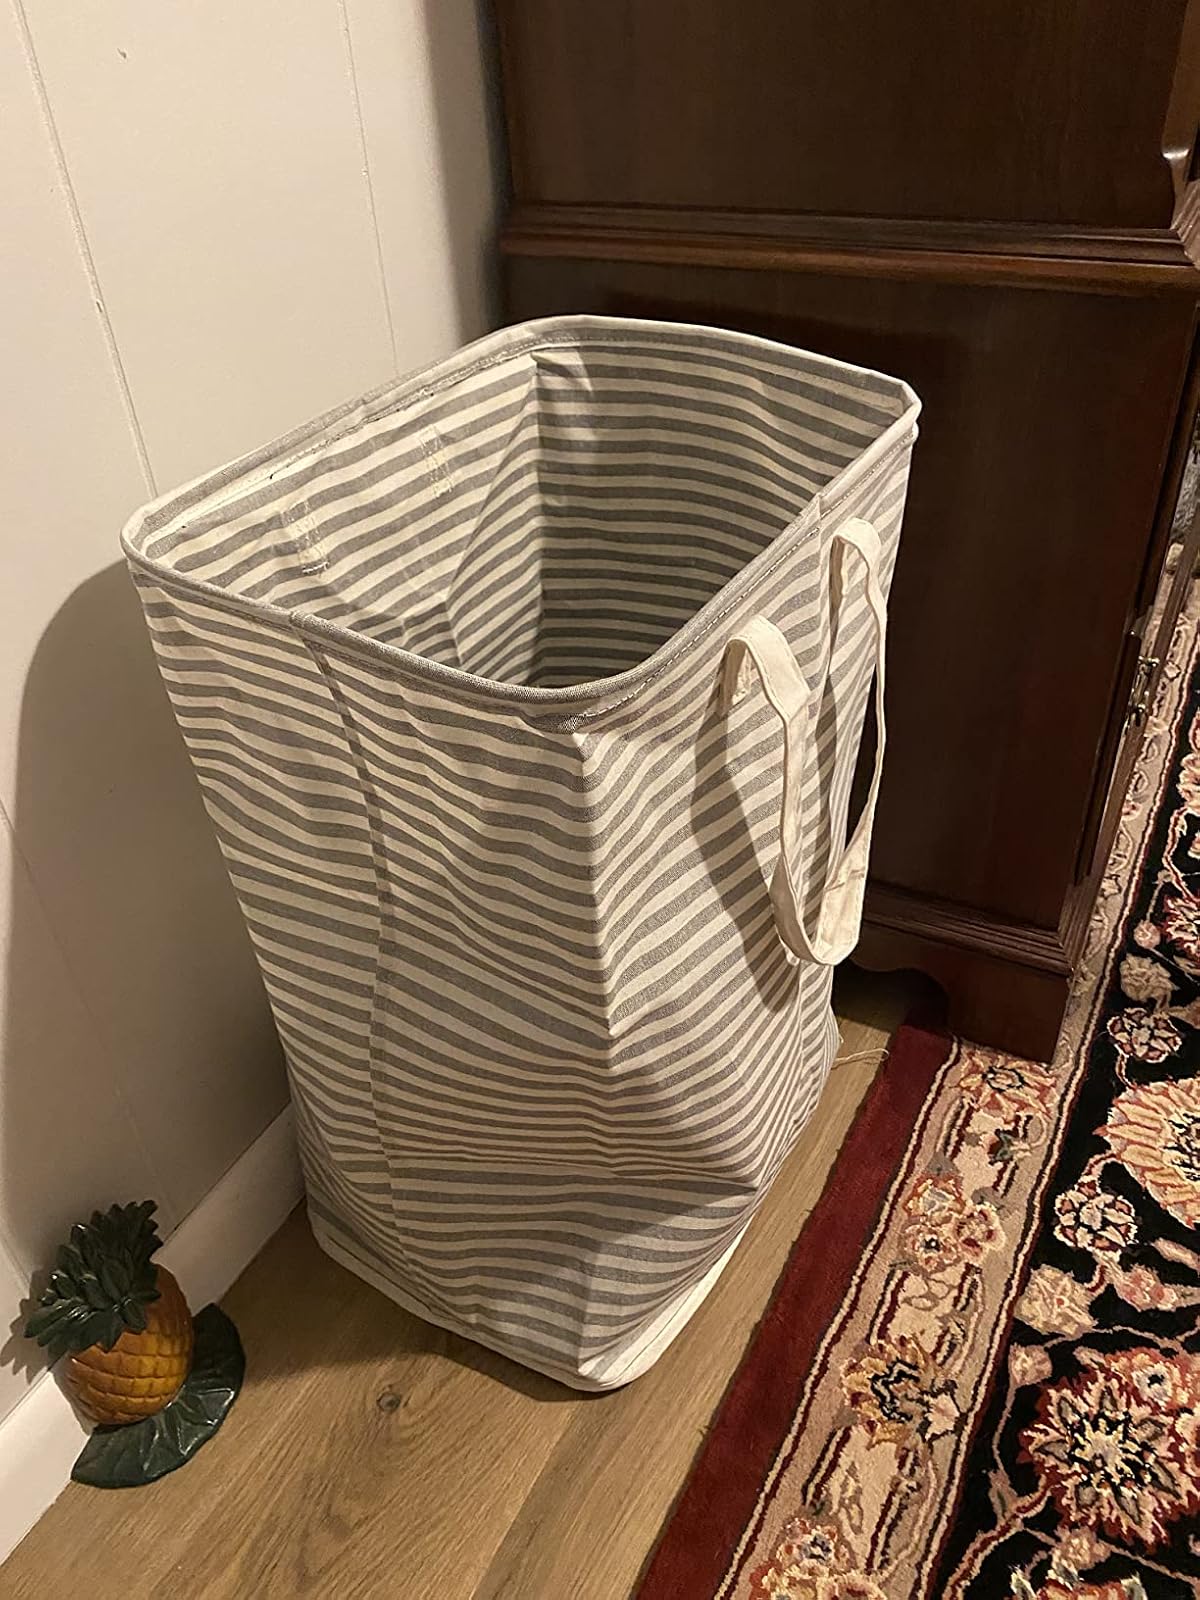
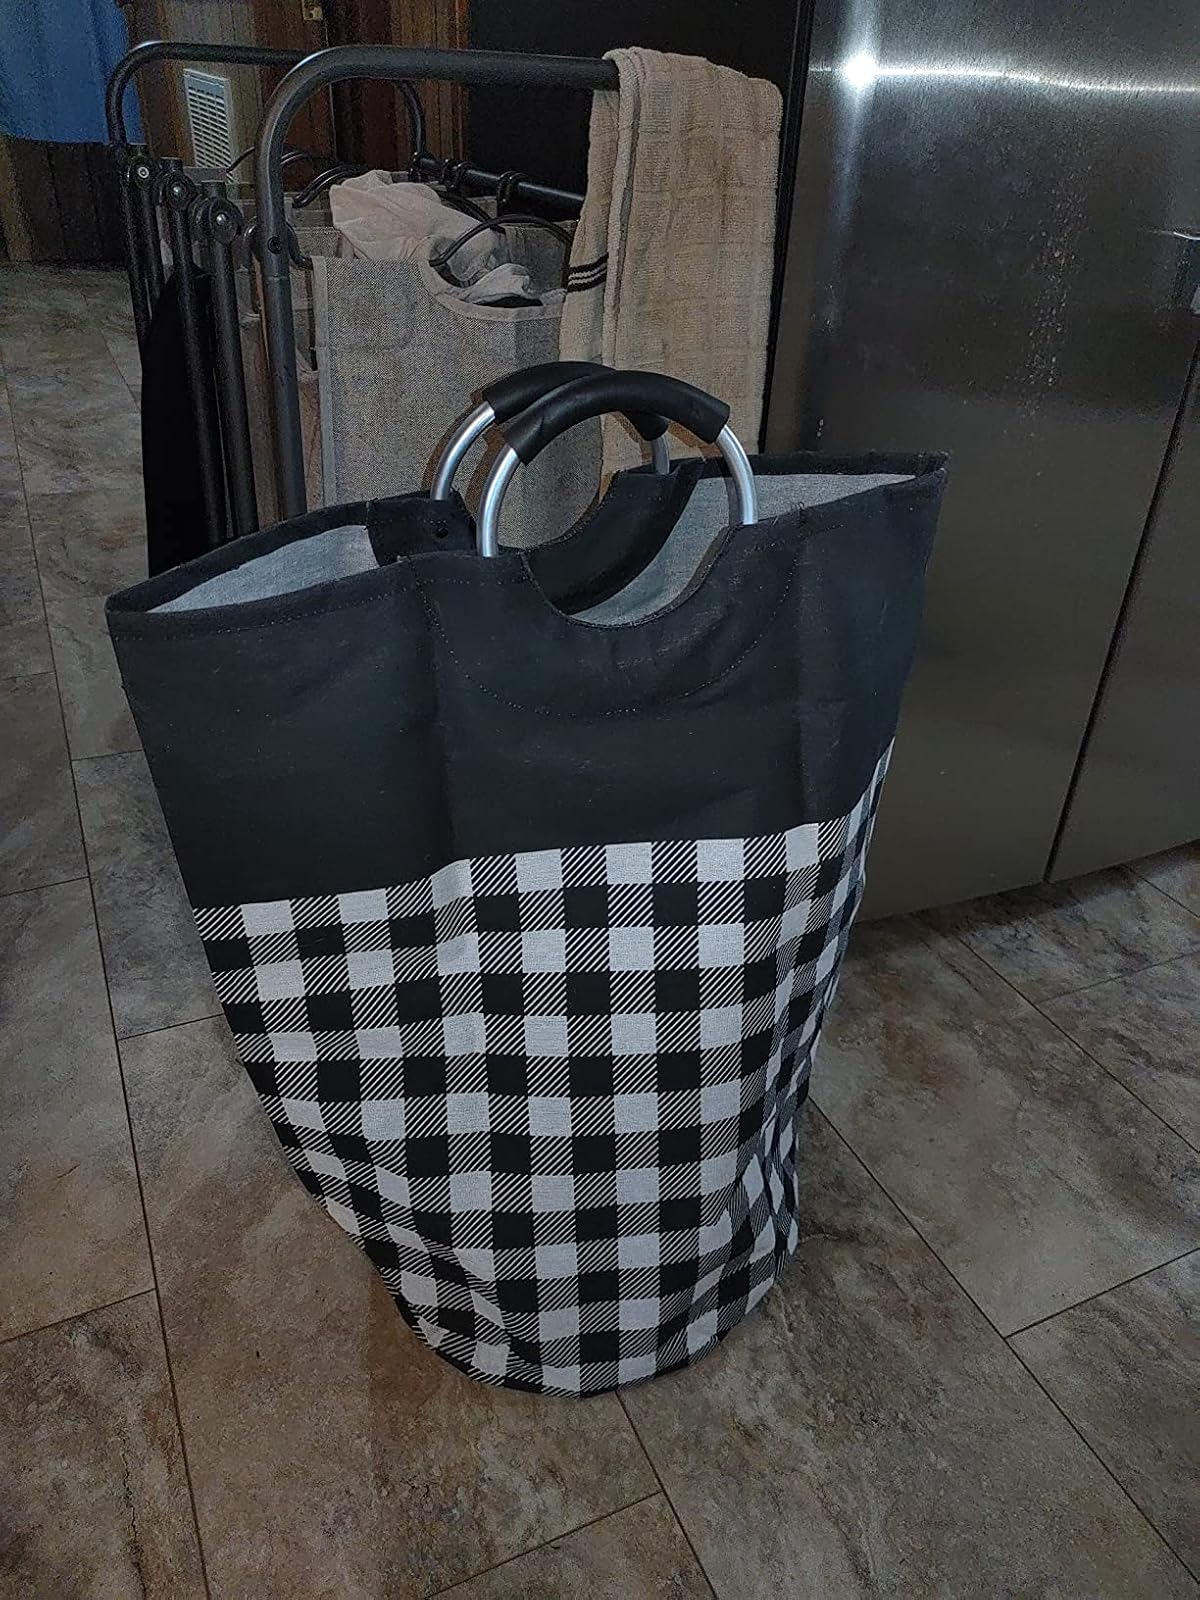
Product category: items_hamper
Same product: no